Věra Čáslavská

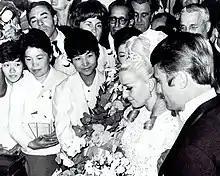
Čáslavská and Odložil getting married in Mexico City on 26 October 1968

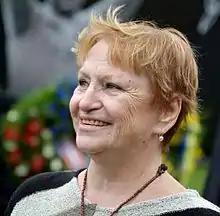
Čáslavská in 2015

Shortly before the end of the 1968 Olympics, Čáslavská married runner Josef Odložil, who had been a silver medalist at the 1964 Olympics in Tokyo. The ceremony, which took place at the Mexico City Cathedral, drew a crowd of thousands. They had a daughter, Radka, and a son, Martin. The couple divorced in 1987. In 1993, her son and ex-husband were involved in an altercation with Martin allegedly punching Josef; he fell to the floor and struck his head, leading to his death after 35 days. Čáslavská became severely depressed and apathetic and was rarely seen in public afterwards. For a while she was treated at a psychiatric hospital where she even underwent electroshock treatment, before moved into nursing home. Čáslavská eventually overcame her depression (which she had been fighting for about 15 years), cancel all medication and returned to both social and sports lives, coaching younger gymnasts. After many years of seclusion, when she was barely seen except by her closest friends and family, she had seemed to be regaining her appetite for life. She was describing her new-found energy as “miraculous” and had recovered enough "joie de vivre" to delight Mexican spectators, as a guest at a gymnastics event in Acapulco, by demonstrating spontaneously that at 70 she could still do the splits.